80 Minutes

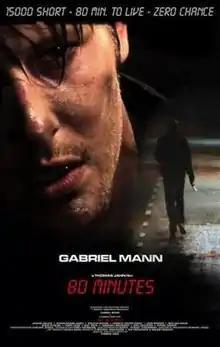
Film poster

80 Minutes is a 2008 German direct-to-video English-language action thriller film written and directed by Thomas Jahn and starring Gabriel Mann, Natalia Avelon, Joshua Dallas, Oliver Kieran-Jones and Francis Fulton-Smith. The film was released direct-to-video on September 2, 2008 in the United States.